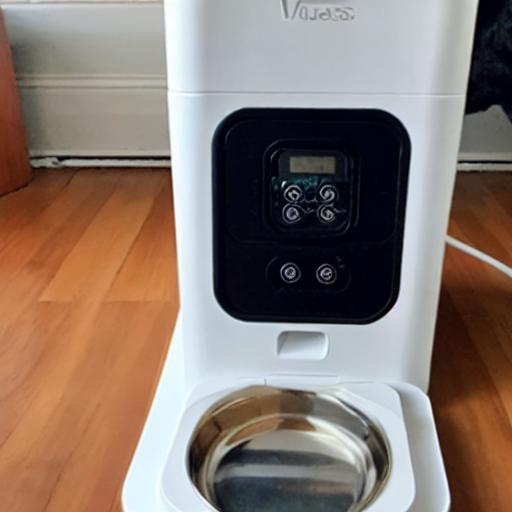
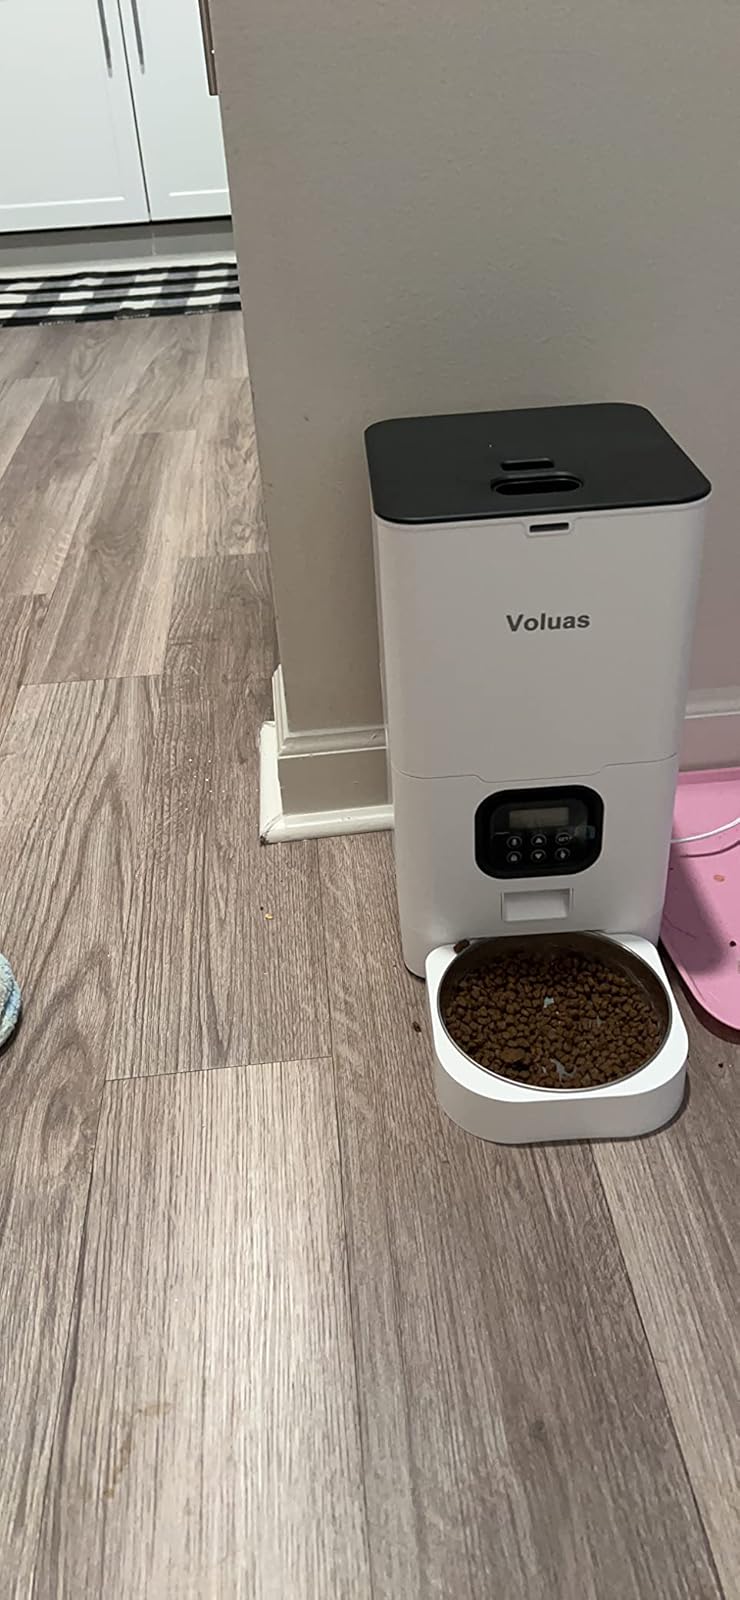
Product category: items_feeder
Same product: no